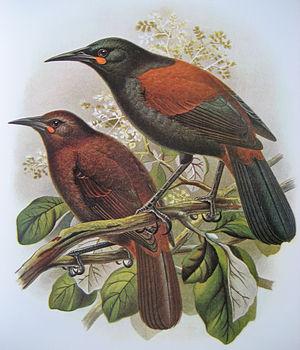
Le Créadion rounoir ou tieke en māori, est une espèce de passereau endémique de Nouvelle-Zélande, dont les populations, un temps menacées d'extinction, ne sont plus en danger. Il appartient à la famille des Callaeidae.